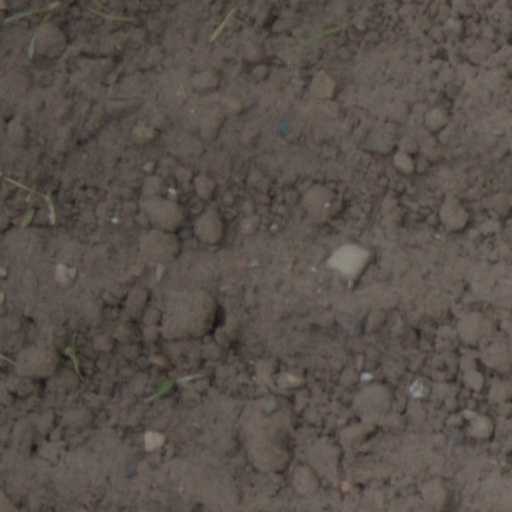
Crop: wheat